A Star Is Torn

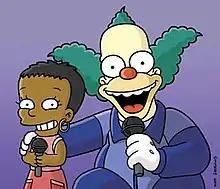
Krusty with Clarissa Wellington (voiced by Fantasia Barrino)

"A Star Is Torn" is the eighteenth episode of the sixteenth season of the American animated television series "The Simpsons". It first aired on the Fox network in the United States on May 8, 2005. The episode was written by Carolyn Omine and directed by Nancy Kruse.